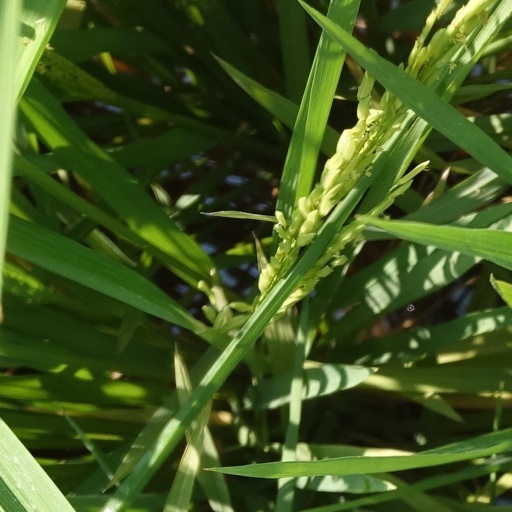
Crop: rice